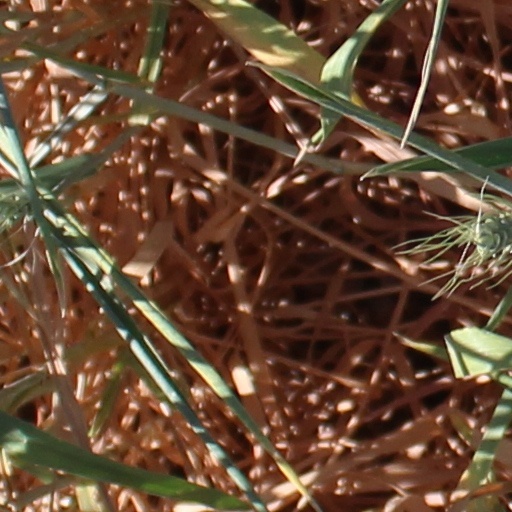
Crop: wheat